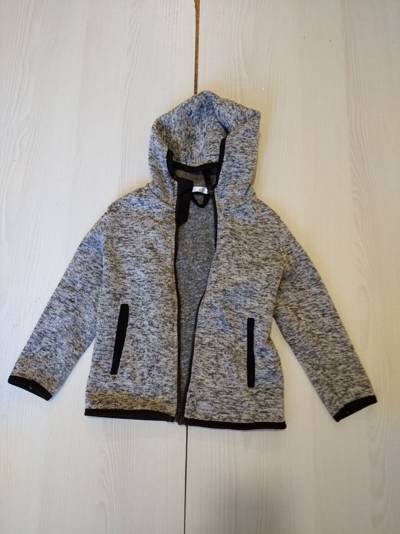
Waste category: clothes